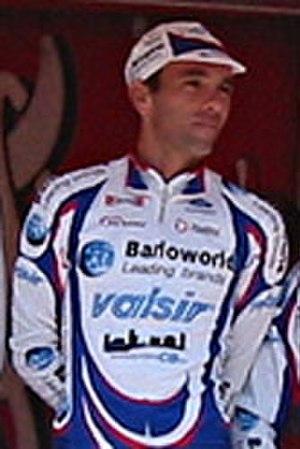
David Plaza Romero, né le 3 juillet 1970 à Madrid, est un coureur cycliste espagnol.